You Are Wanted

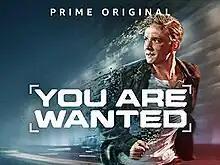
Cover art for season 1

You Are Wanted is a German drama series directed and produced by and starring Matthias Schweighöfer, first released on 17 March 2017 by Amazon Video, the first foreign-language Amazon Original Series to be released globally.